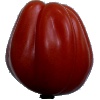
Label: Tomato Heart 1